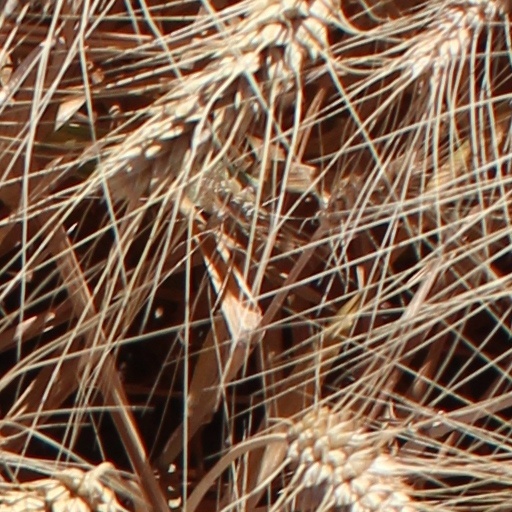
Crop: wheat